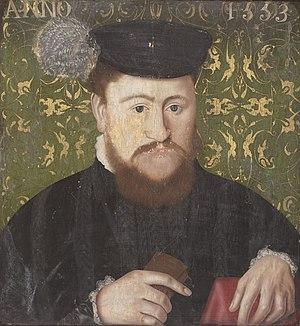
Portrait de Louis III de La Trémoïlle, duc de Thouars - école française, localisation: châteaux de Versailles et de Trianon, France
Louis III de La Trémoille, vicomte puis duc de Thouars, prince de Talmond et de Tarente, comte de Taillebourg et de Benon, seigneur de Gençay, baron de Sully, de Craon, de Marans et de Noirmoutiers, né en 1521. et mort le 25 mars 1577 au siège de Melle, est un gentilhomme et homme de guerre français du XVIᵉ siècle.